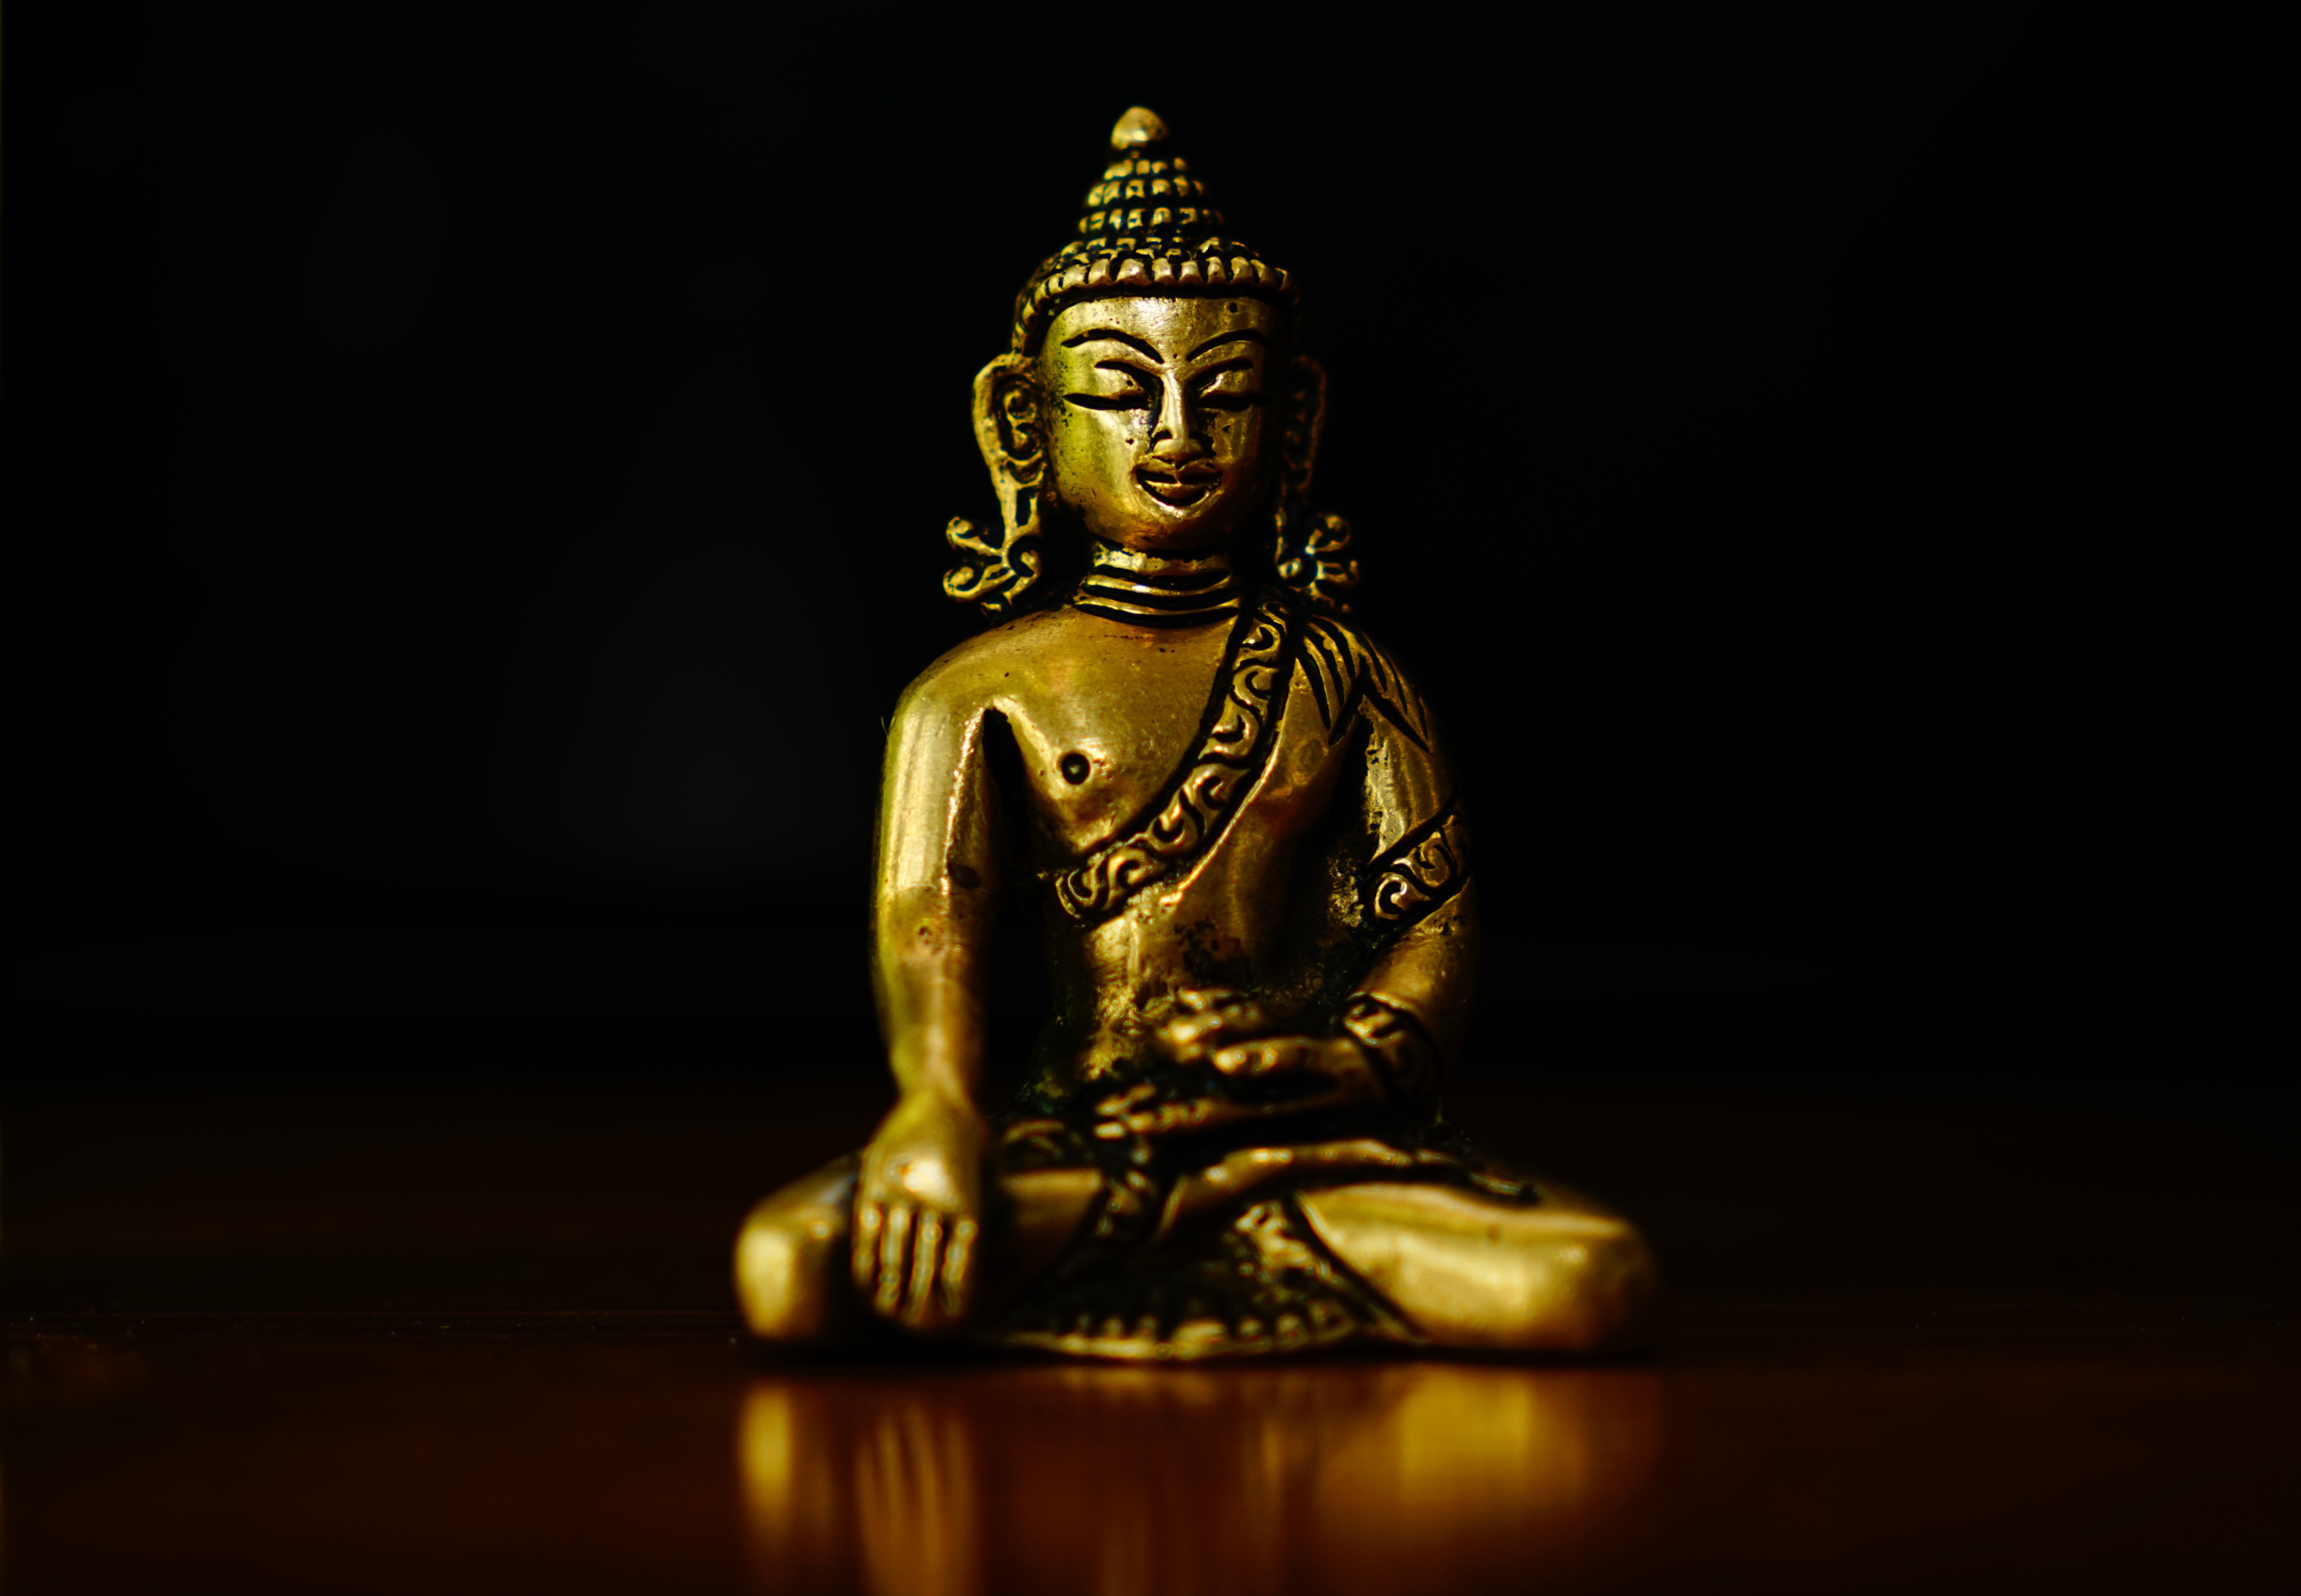
monument, statue, buddhism, religion, asia, darkness, rest, sculpture, figure, meditation, gold, temple, buddha, deity, serenity, silent, harmony, mythology, golden buddha, inner calm, fern stlich, fictional character, gautama buddha, bronse